Wiranto

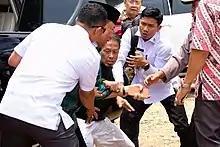
Wiranto (wearing a peci) during the knife attack on 10 October 2019

The next month in September 2005, Wiranto joined the Nationhood Union, a mass organization which was created by former Golkar member . At the organization's National Leadership Meeting in May 2006, Wiranto said that the organization was a way to test the waters en route to forming a new political party. Finally on 22 December 2006, Wiranto declared the formation of the People's Conscience Party (Hanura) and was elected as its first Chairman.